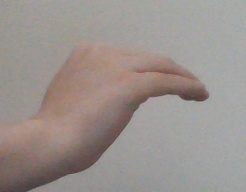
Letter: haa